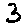
Label: 3